Vitrac-Saint-Vincent

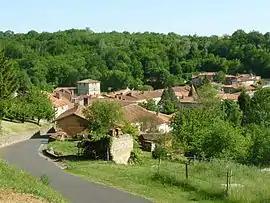
A general view of Vitrac-Saint-Vincent

Vitrac-Saint-Vincent is a commune in the Charente department in southwestern France.